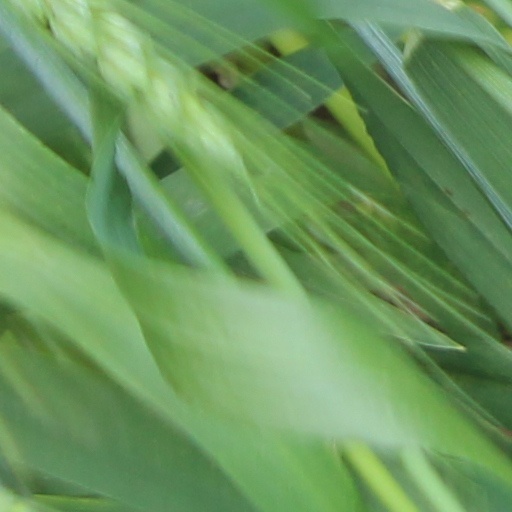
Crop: wheat